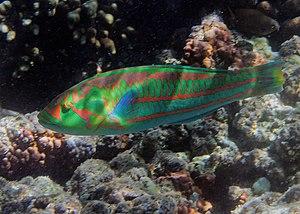
Un labre pourpre Thalassoma purpureum à la Réunion.
Thalassoma est un genre de poissons téléostéens de la famille des Labridae ; ils font partie des poissons appelés « girelles ».
L'île de La Réunion est un département d'outre-mer français situé dans le sud-ouest de l'océan Indien.